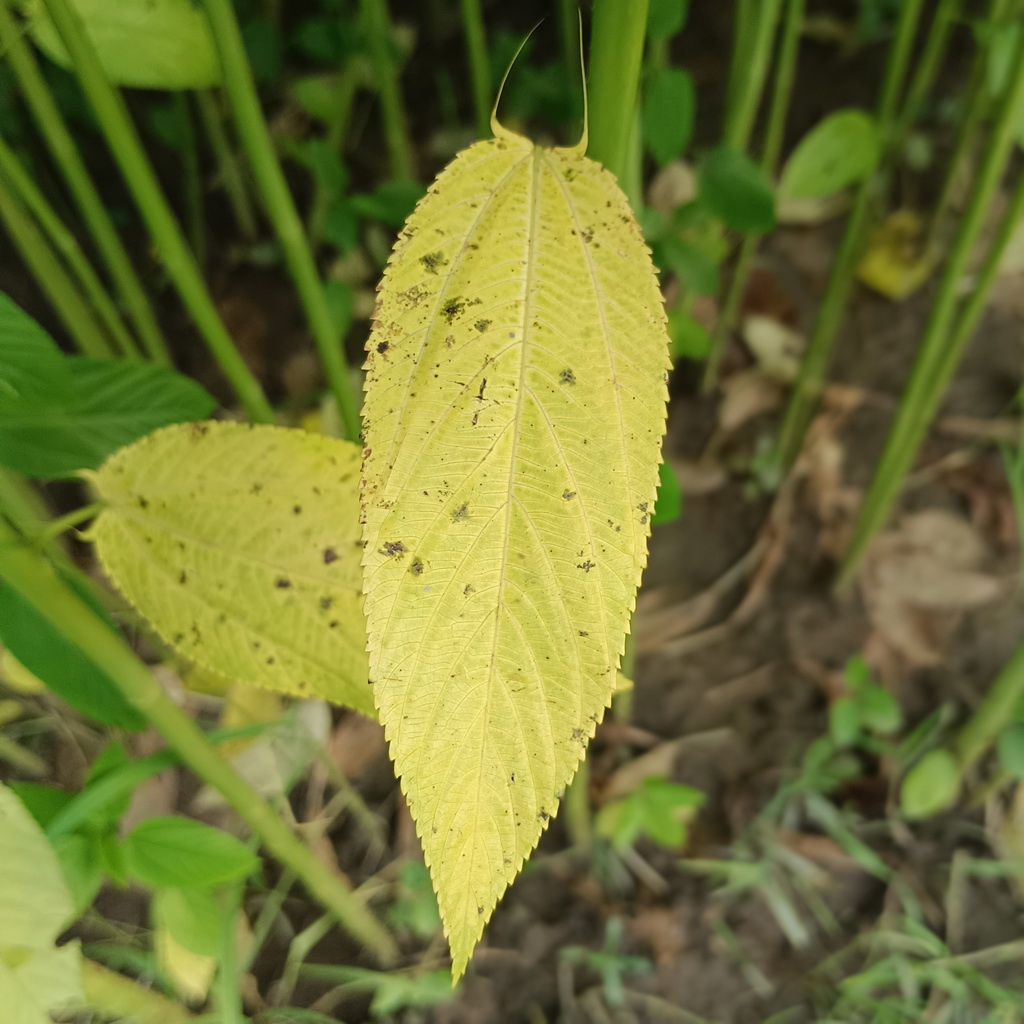
Label: Mosaic